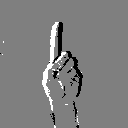
ASL letter: d